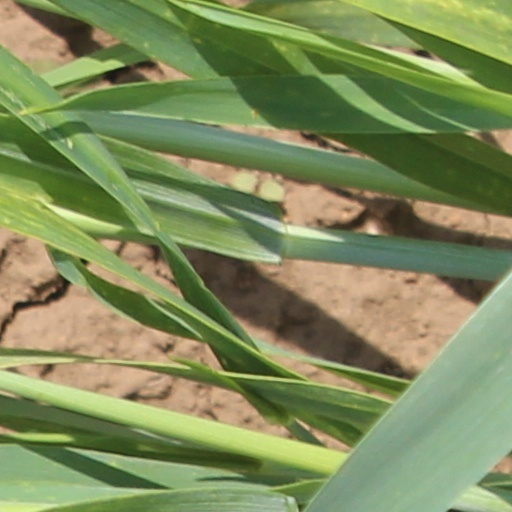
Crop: wheat